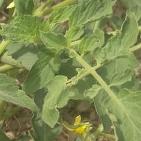
Crop: Tomato
Condition: healthy-leaf